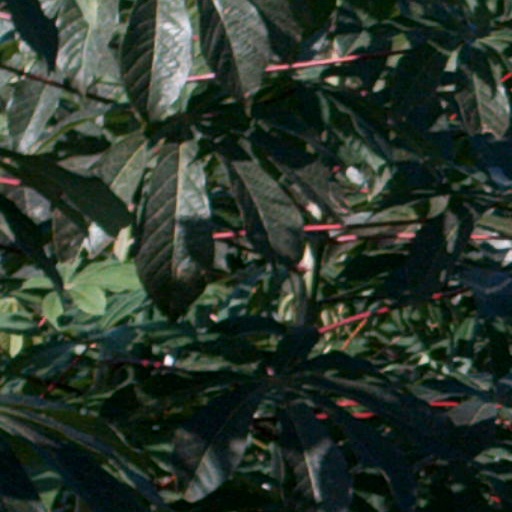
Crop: cassava